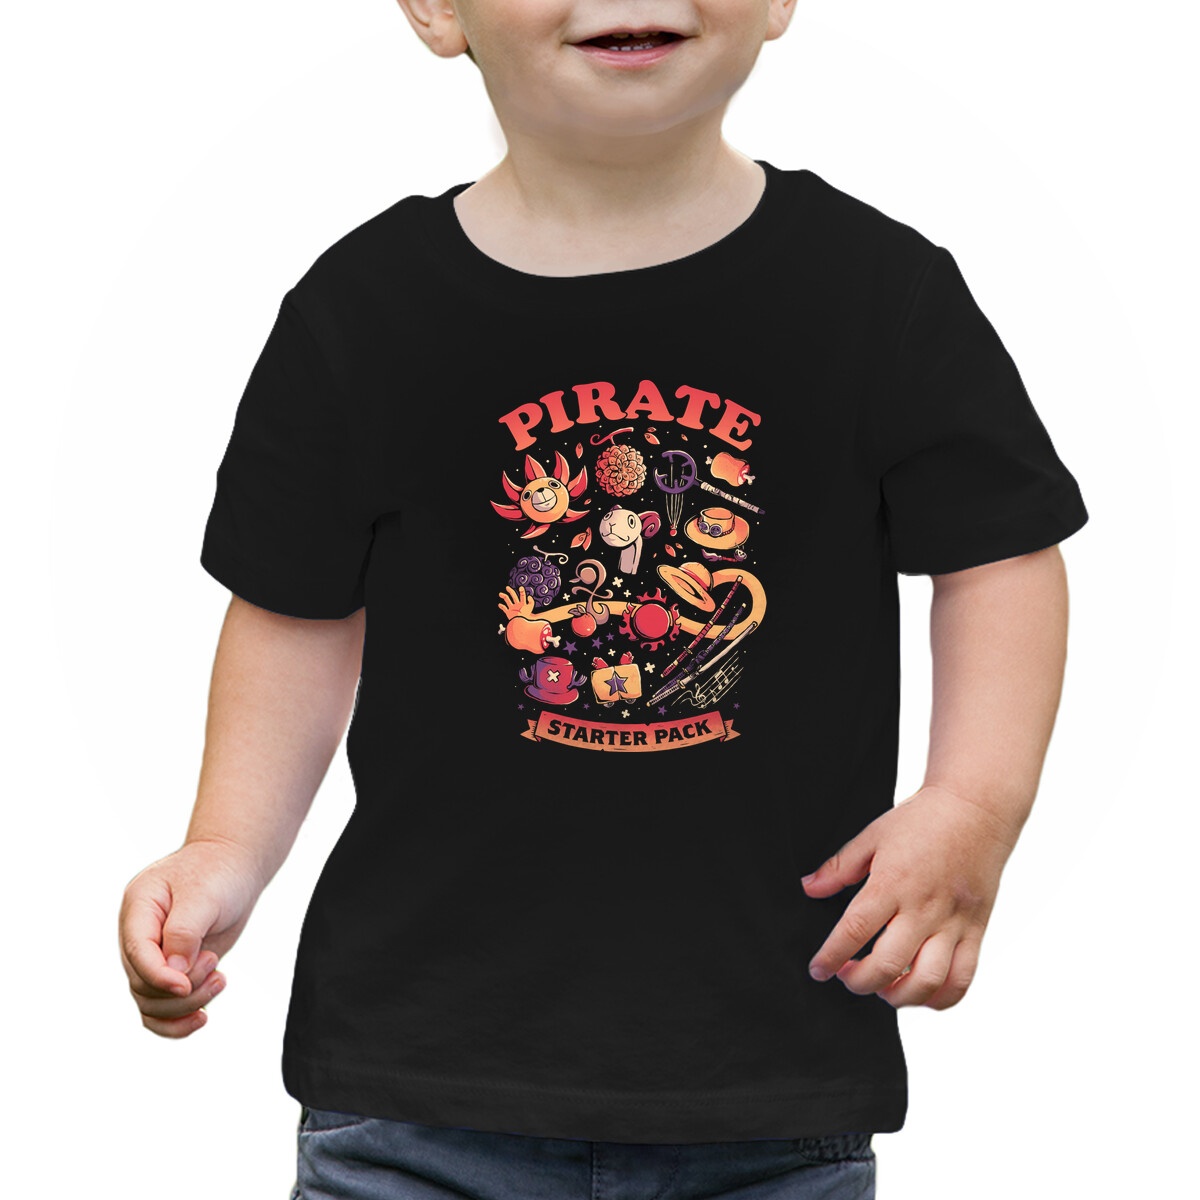
Pirate Starter Pack
Pirate Starter Pack is a great Baby Basic Tee from our amazing collection of custom fandom inspired products. This product was designed by Arigatees, who is part of our exclusive pop-culture inspired artist community.
Brand: Arigatees
Category: Apparel & Accessories > Clothing > Baby & Toddler Clothing > Baby & Toddler Tops > T-Shirts